Carsten Jensen

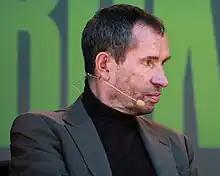
Jensen at the 2010 Oslo Book Festival

Carsten Jensen (born 24 July 1952) is a Danish author and political columnist. He first earned recognition as a literary critic for the Copenhagen daily, "Politiken." His books, including "I Have Seen the World Begin" (1996), deal with knowledge of the world. For this novel he won the Danish booksellers award De Gyldne Laurbær (The Golden Laurel) in 1996. The year 2006 saw the publication of his novel "Vi, de druknede" ("We, the Drowned"), a chronicle about the birth of modern Denmark, seen through the history of his hometown Marstal.